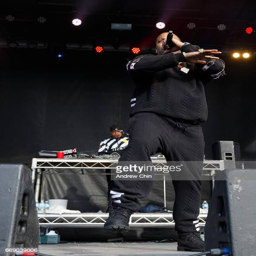
hip hop artist performs on stage during music festival